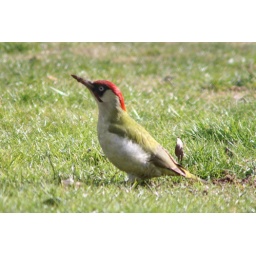
Taken outside my kitchen window in Great Bradley Suffolk